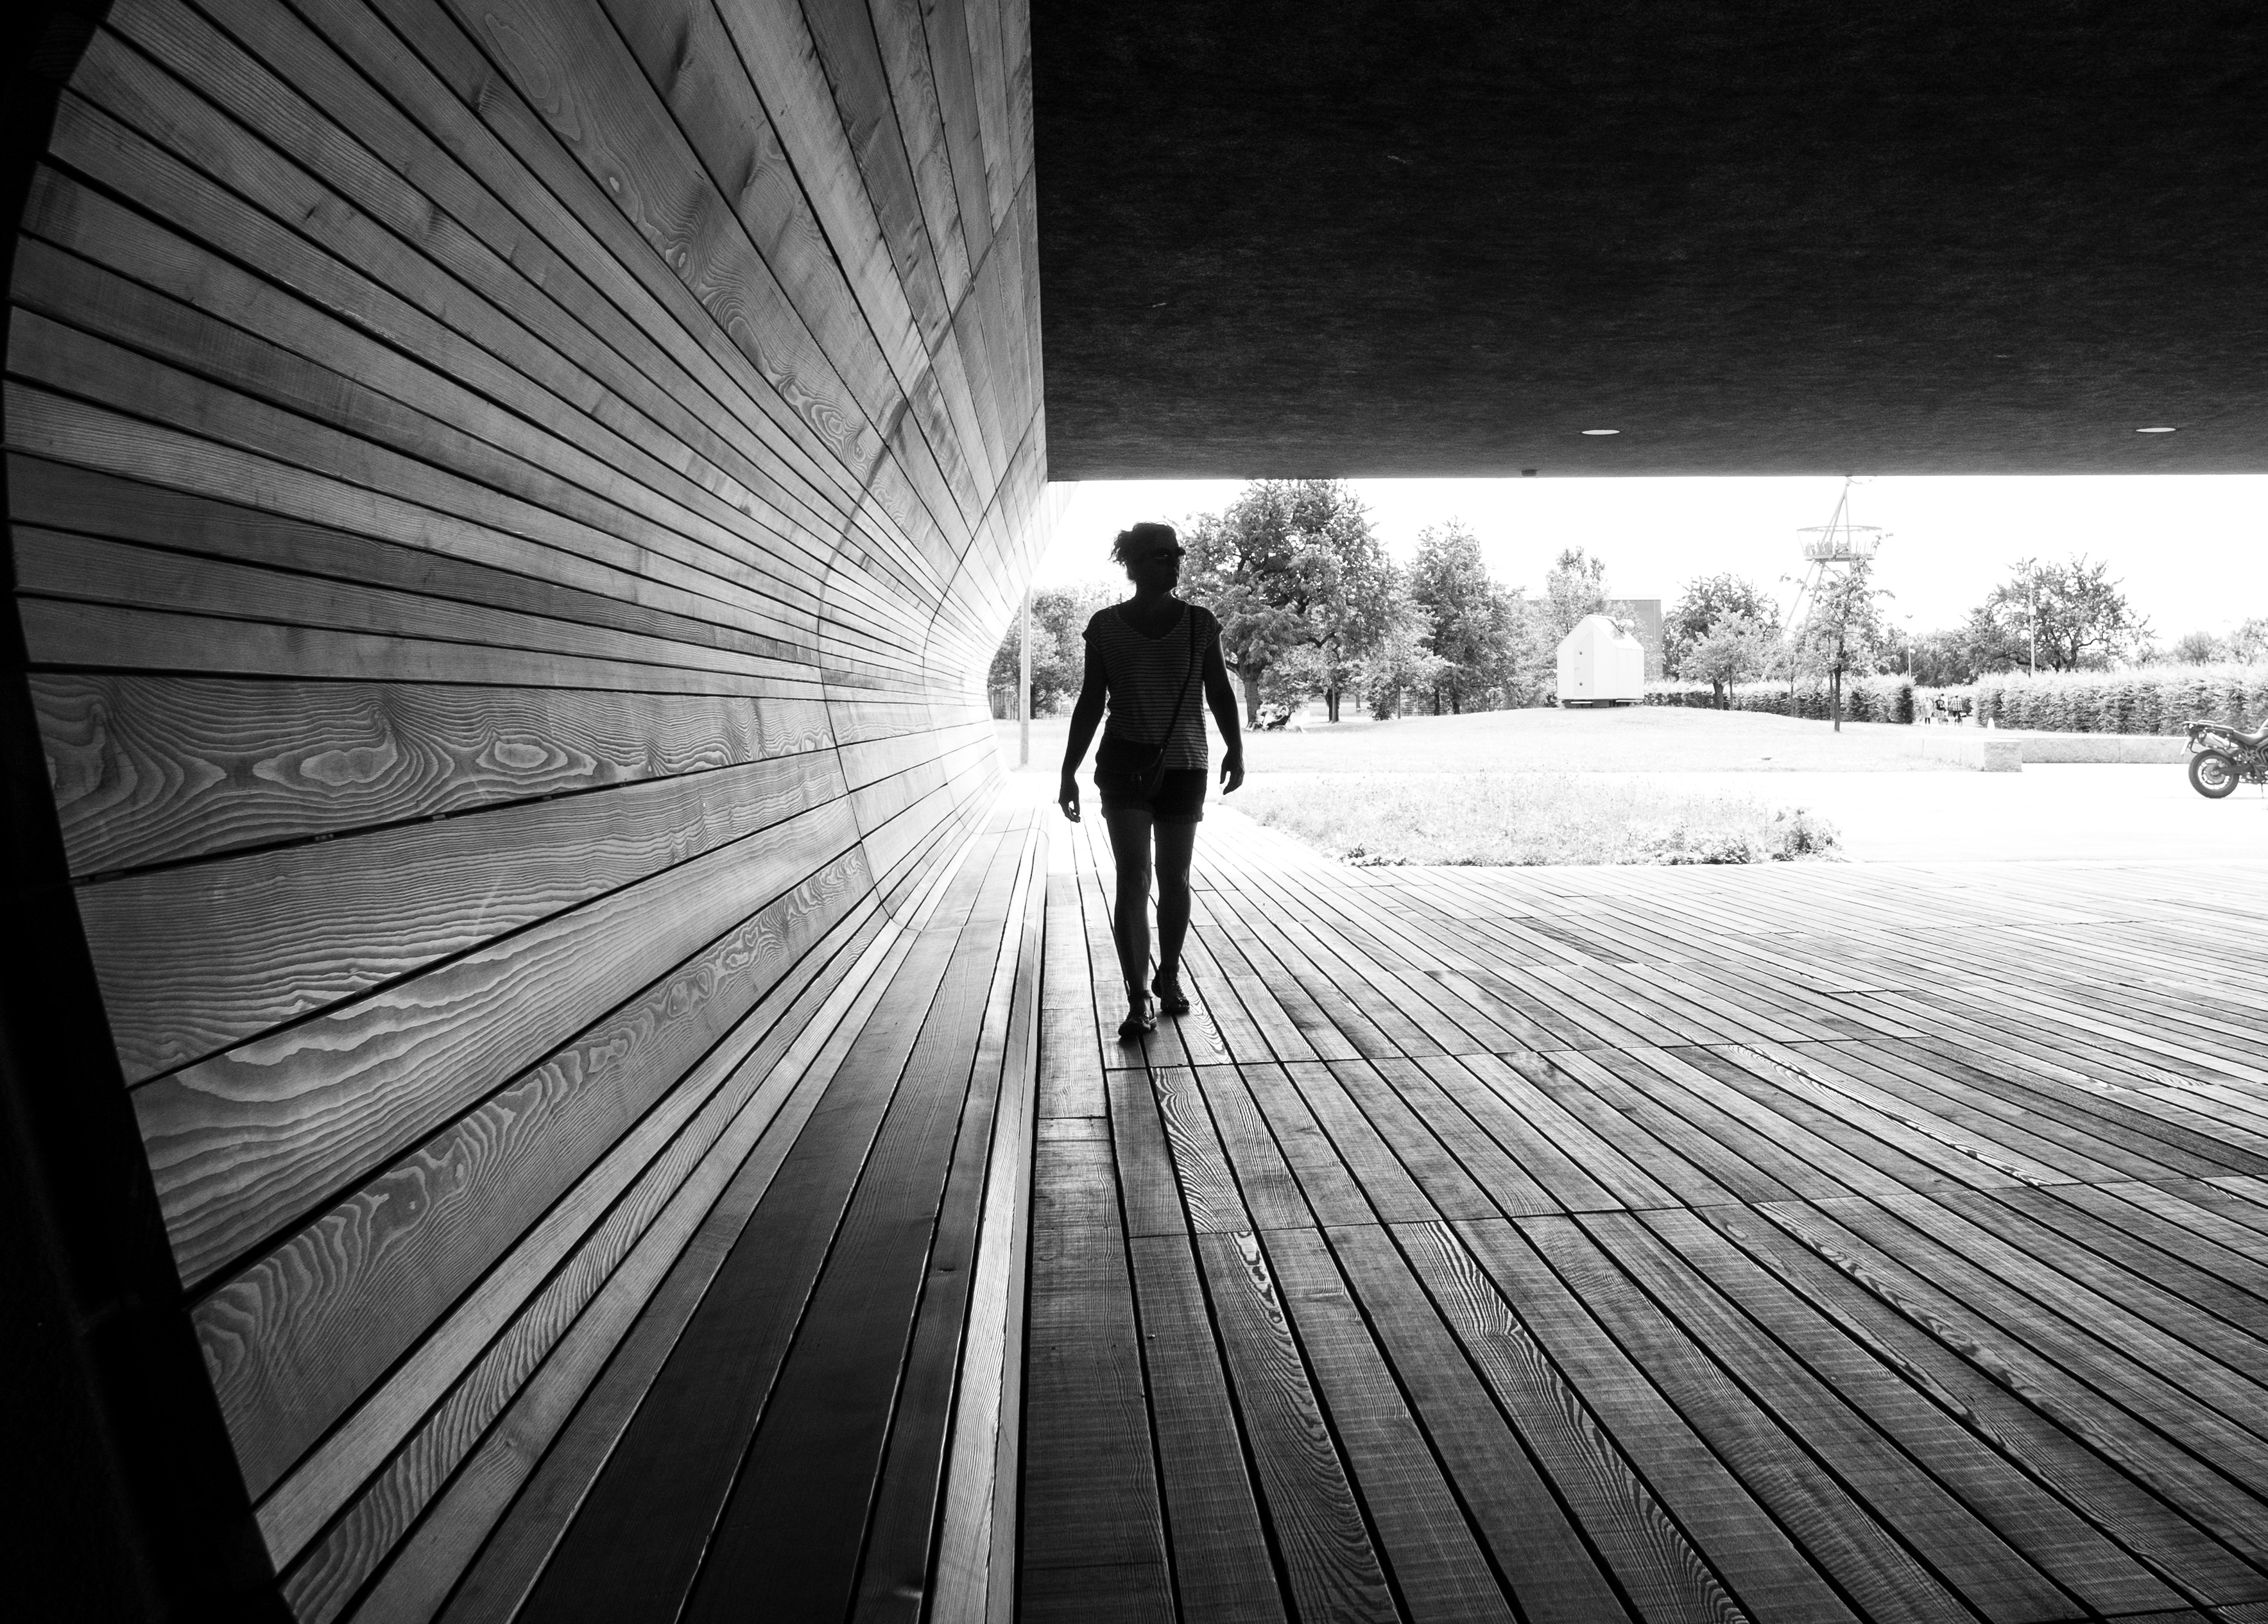
silhouette, light, black and white, people, white, street, photography, sunlight, walk, line, geometry, darkness, black, monochrome, streetphotography, bw, lines, symmetry, olympus, photograph, snapshot, sw, strassenfotografie, streettog, streetportrait, monochrome photography